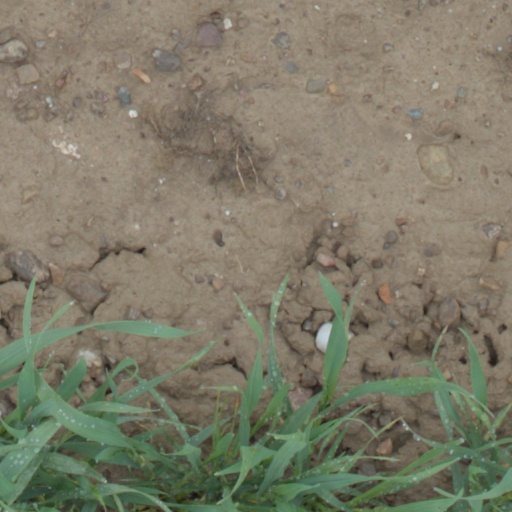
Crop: wheat